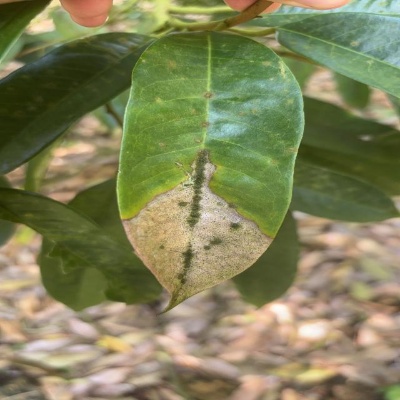
Label: Leaf_Blight